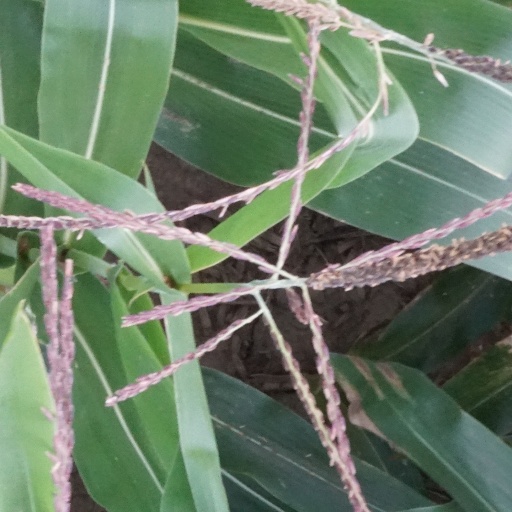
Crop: maize; corn